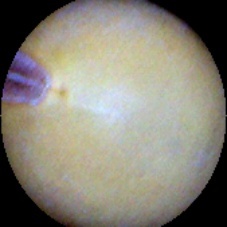
Label: Intact